The Whalers

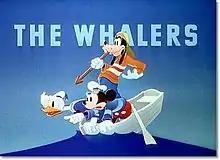
Title card

The Whalers is a cartoon produced by Walt Disney Productions, released by RKO Radio Pictures on August 19, 1938, and featuring Mickey Mouse, Donald Duck and Goofy.